Palais de la Cité

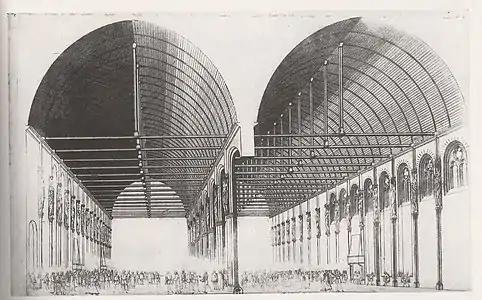
The Grand'Salle of the Palace in the 16th century, by Androuet du Cerceau

On the site of the old Salle de Roi he built a much larger and more richly decorated assembly hall, the "Grand'Salle" which had a double nave, each covered with a high arched wooden roof. A row of eight columns in the center of the hall supported the wooden framework of the roof. On each of the pillars, and on columns around the walls, were placed polychrome statues of the kings of France. In the center of the hall was an enormous table made of black marble from Germany, used for banquets, the taking of oaths, meetings of military high courts, and other official functions. A fragment of the table still exists, and is on display in the Conciergerie. The "Grand'Salle" was used for royal banquets, judicial proceedings, and theatrical performances.